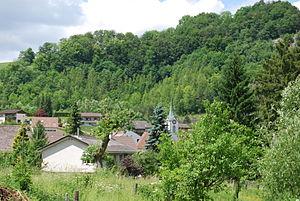
Eptingen est une commune suisse du canton de Bâle-Campagne, située dans le district de Waldenburg.